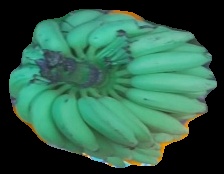
Variety: elakki-bale
Grade: grade2